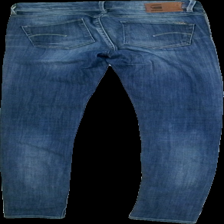
View: back
Type: Jeans
Category: Ladies
Brand: Not in the list
Brand text on label: Star raw
Colors: Blue
Material: 62% Polyester 38% Cotton
Cut: Tight
Season: All
Trend: Denim
Price range: 50-100
Recommended usage: Reuse
Description: Tight jeans